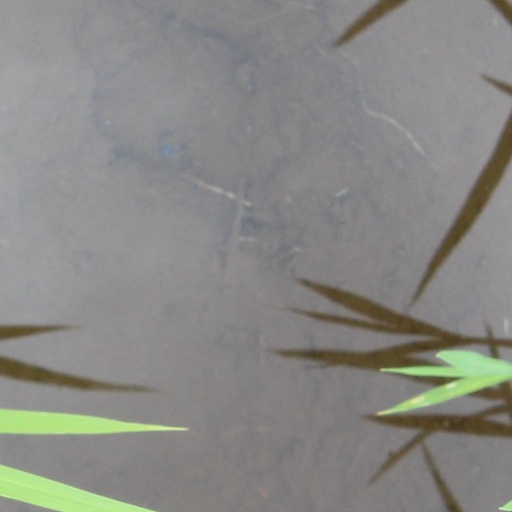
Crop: rice